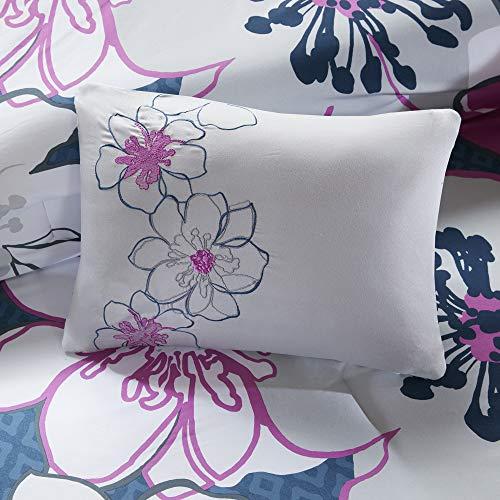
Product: MI ZONE Allison Comforter Set Full/Queen Size - White, Yellow, Grey, Floral – 4 Piece Bed Sets – Ultra Soft Microfiber Teen Bedding for Girls Bedroom
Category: Home & Kitchen | Bedding | Kids' Bedding | Comforters & Sets | Comforter Sets
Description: Comforter/Sham: 100% polyester microfiber, printed, 100% brushed polyester reverse, 200g polyester filling Pillow: polyester cover and polyester filling.
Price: $49.99
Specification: ProductDimensions:90x86x1inches|ItemWeight:7.64pounds|ShippingWeight:7.7pounds(Viewshippingratesandpolicies)|Manufacturer:MiZone|ASIN:B01NGZL62Q|Itemmodelnumber:MZ10-517